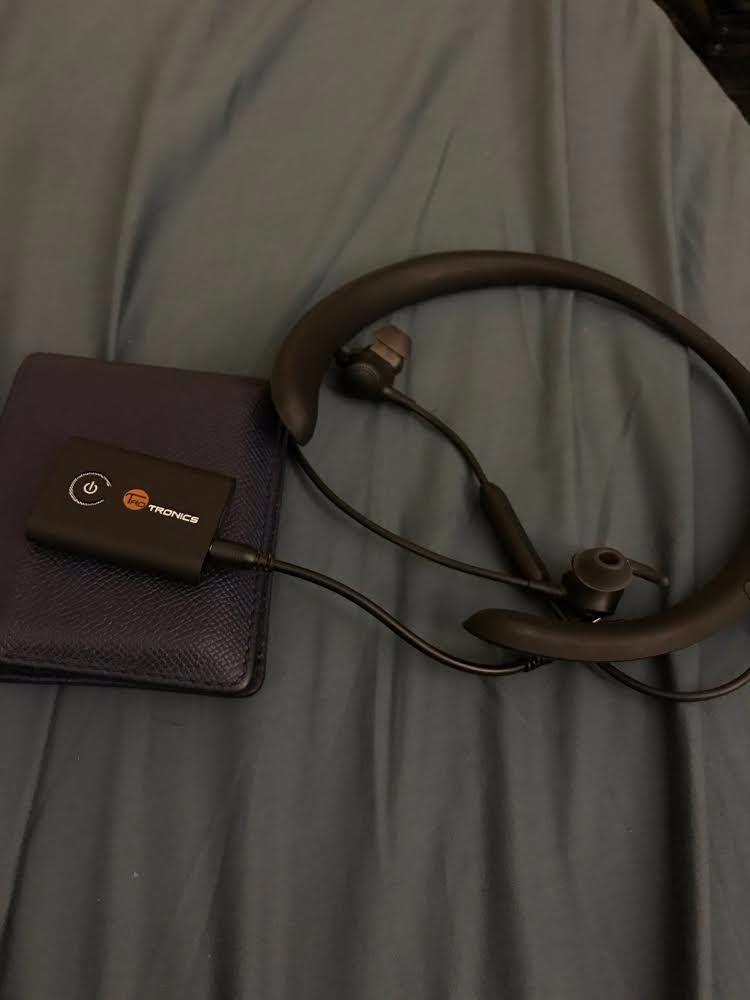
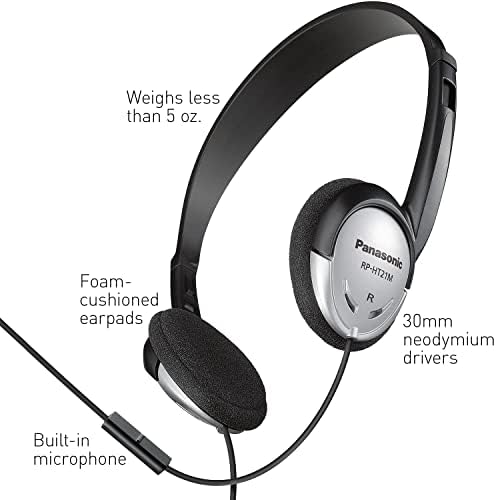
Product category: headphones
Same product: no